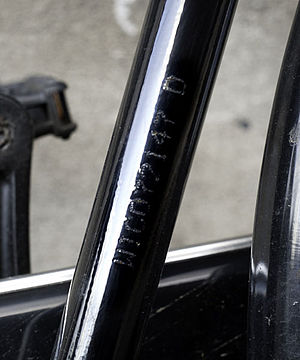
Det danske stelnummersystem for cykler
Stelnummer på sadelrøret.